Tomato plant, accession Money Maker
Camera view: bottom (45 deg); turntable rotation: 180 degrees
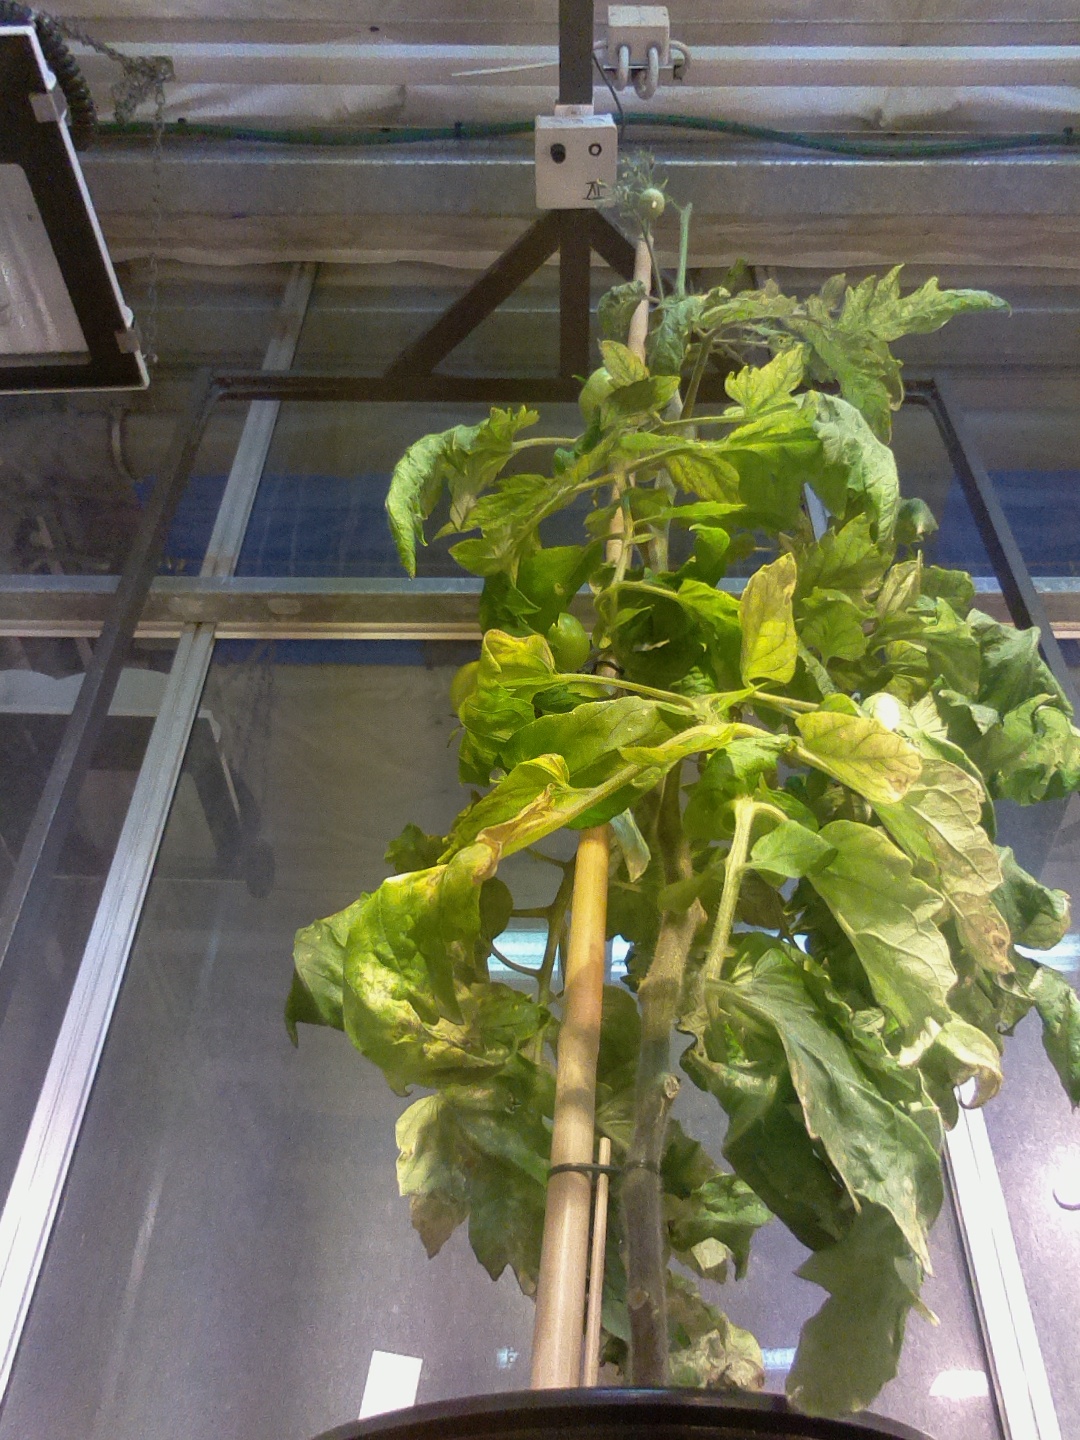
BBCH growth stage 78: 80% -90% of final fruit size